Jarosite

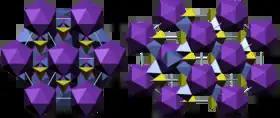
Crystal structure of jarosite Color code: Potassium, K: purple; Sulfur, S: olive; Iron, Fe: violet-blue; Cell: sky-blue.

In the jarosite-alunite series Al may substitute for Fe and a complete solid solution series between jarosite and alunite, KAl(SO)(OH), probably exists, but intermediate members are rare. The material from Kopec, Czech Republic, has about equal Fe and Al, but the amount of Al in jarosite is usually small.